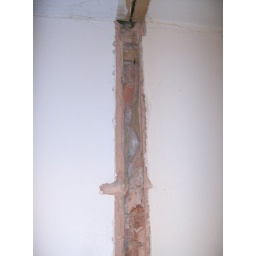
hole in kitchen wall